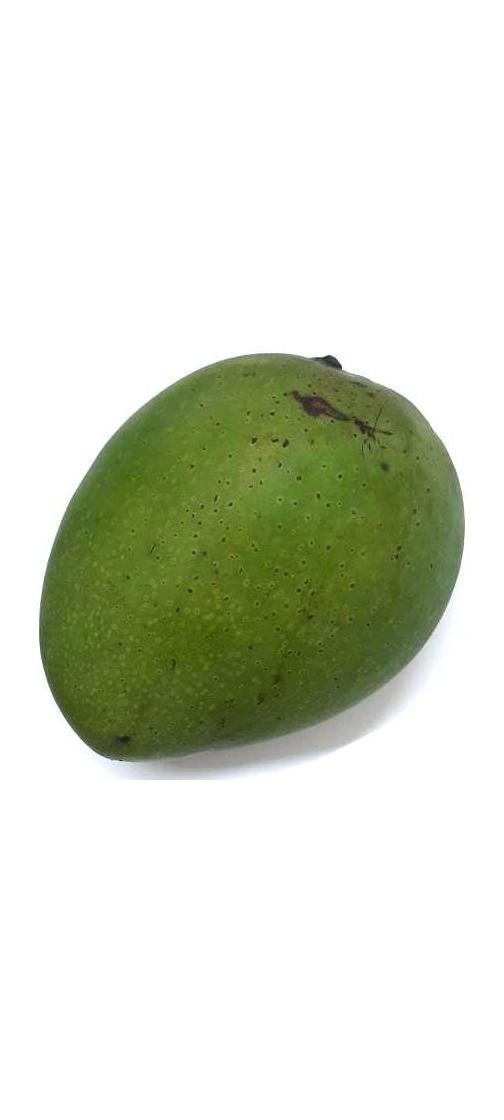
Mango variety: Ashshina Zhinuk